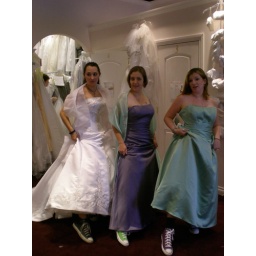
My friend had the entire bridal party in converse. Hers were silver leather, not the black ones you see here.